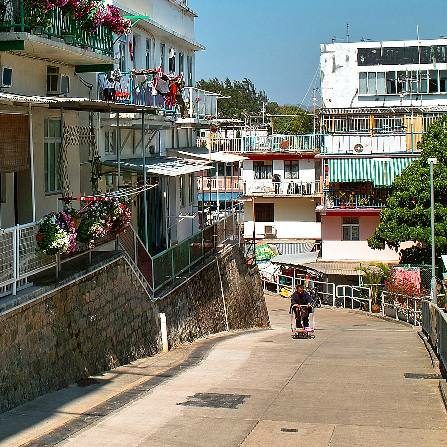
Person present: No